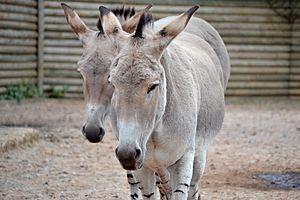
L'Âne sauvage de Somalie est une sous-espèce d'âne sauvage d'Afrique. Il se trouve principalement en Somalie, au sud de l'Érythrée, et dans la région d'Afar en Éthiopie.